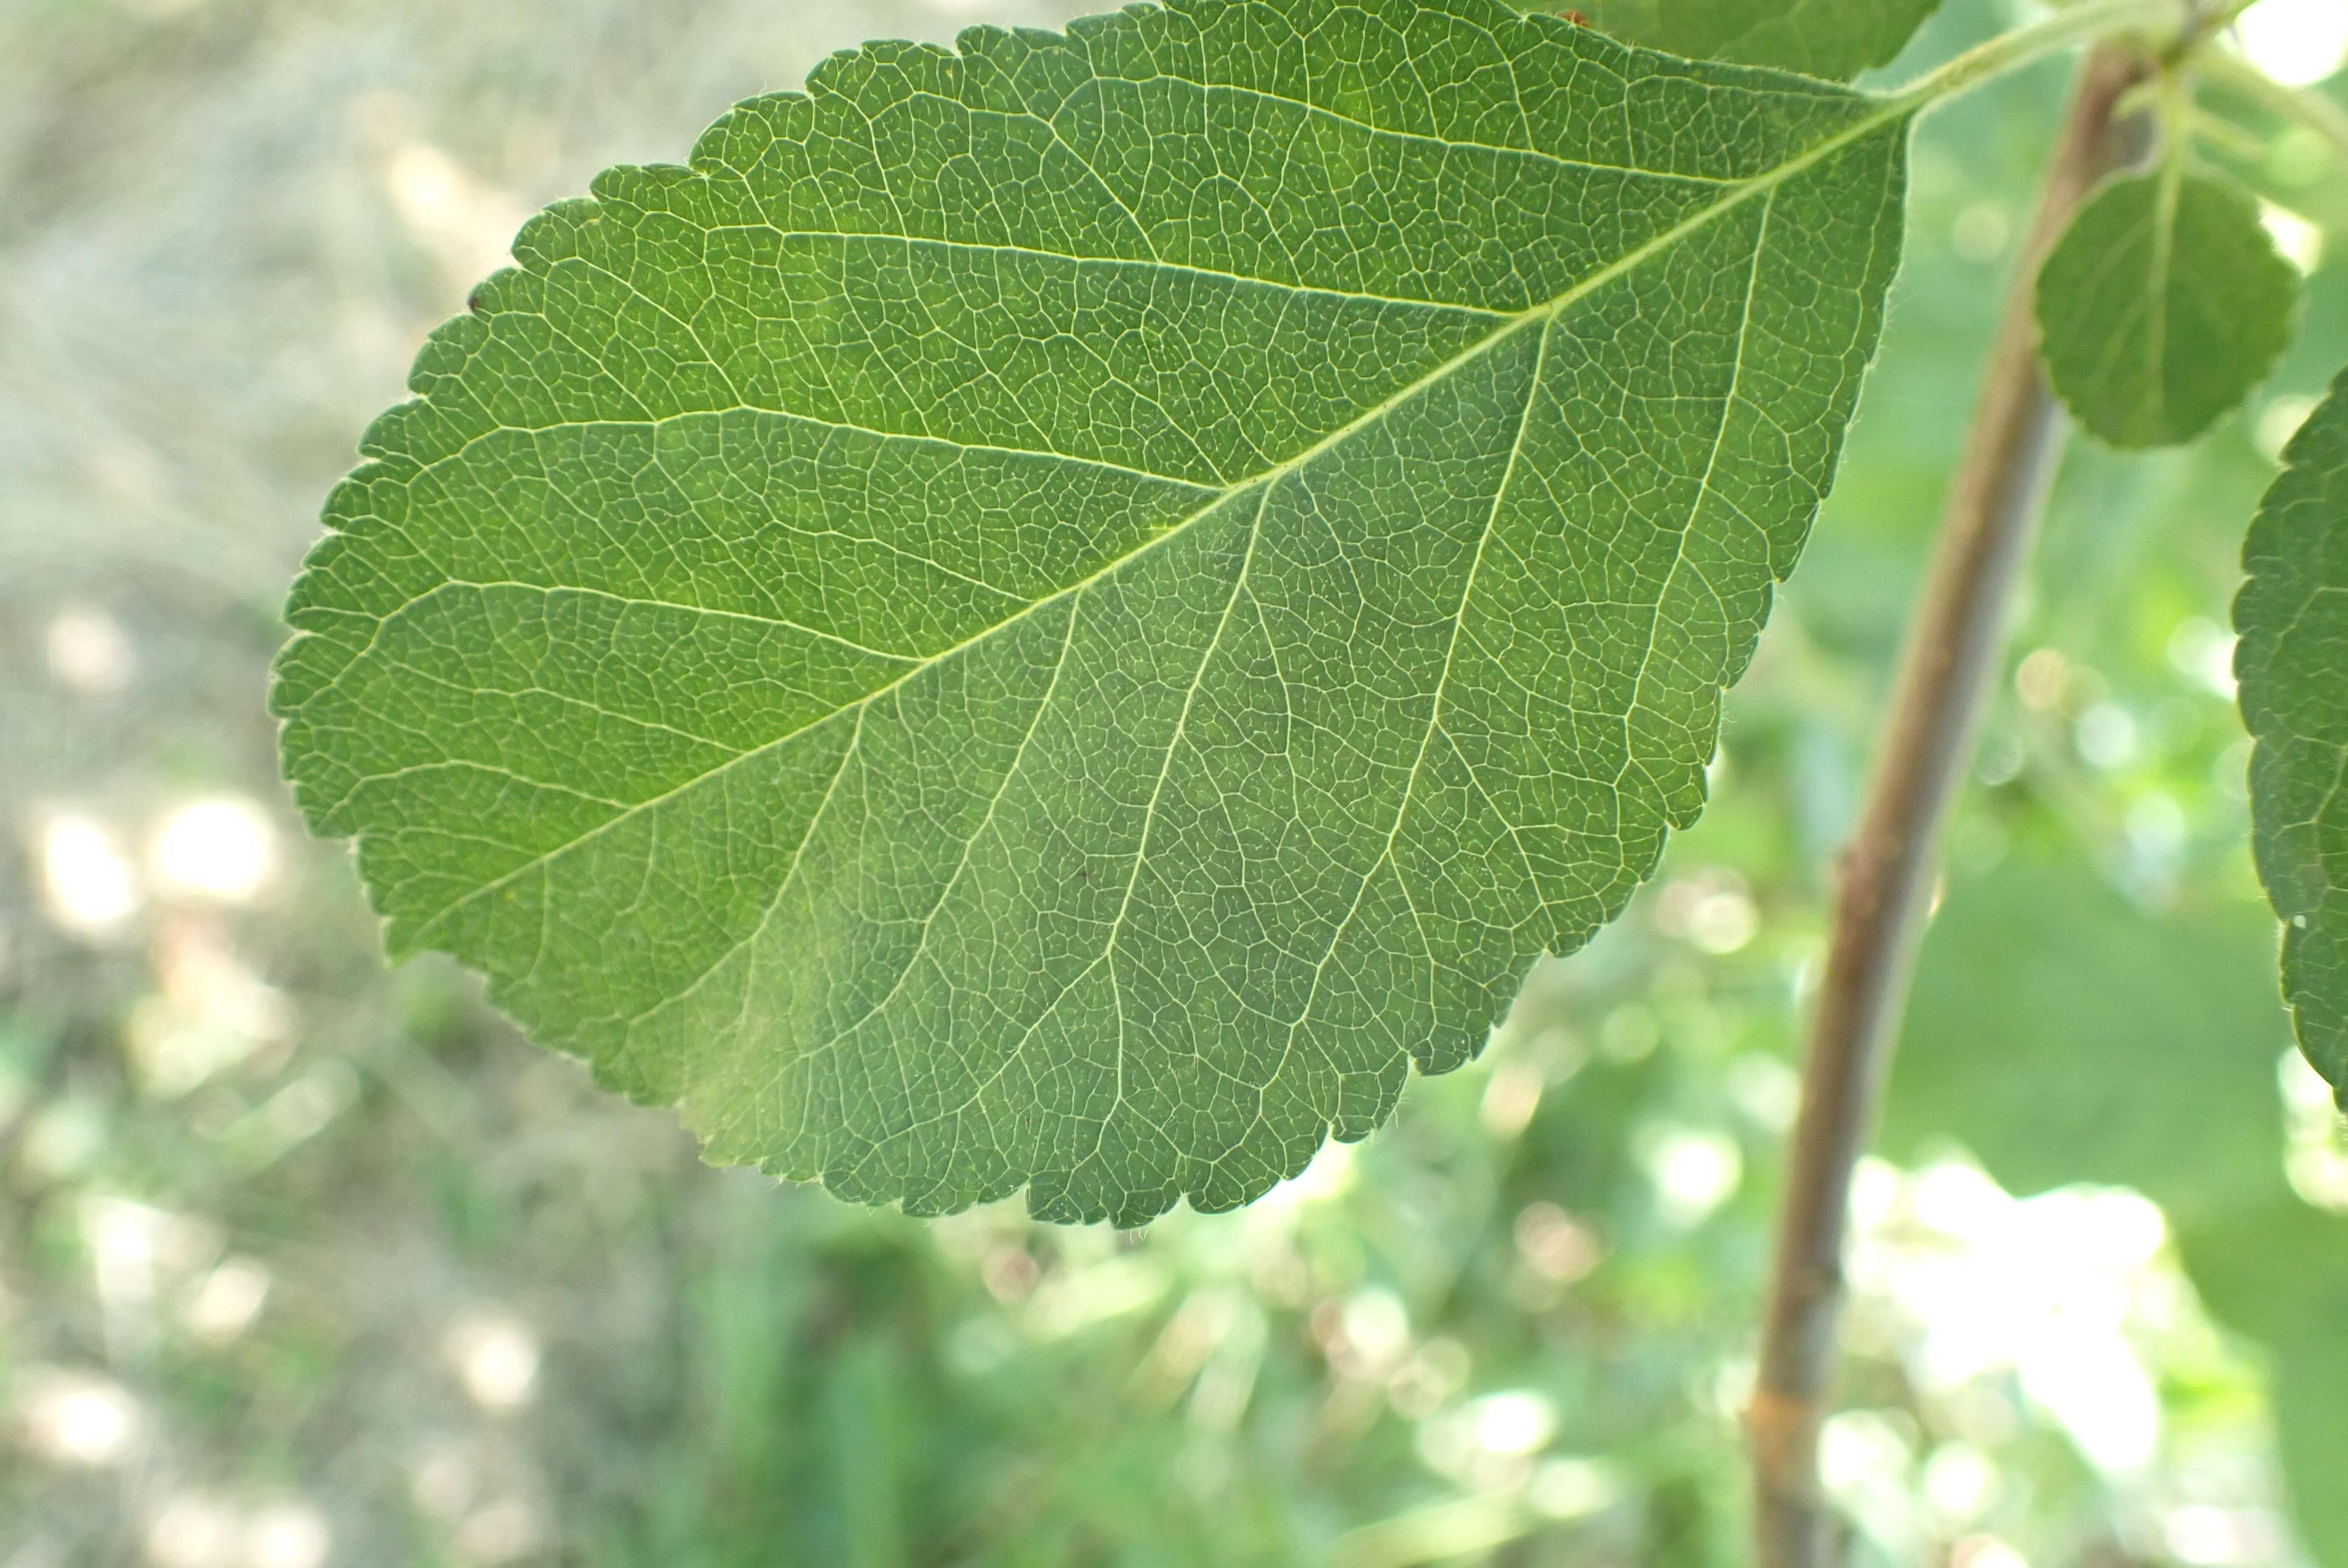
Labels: healthy